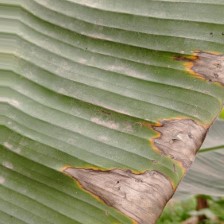
Label: cordana